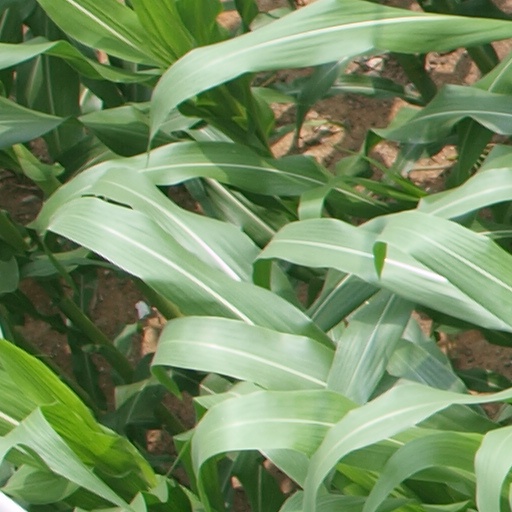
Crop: maize; corn